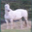
Label: horse